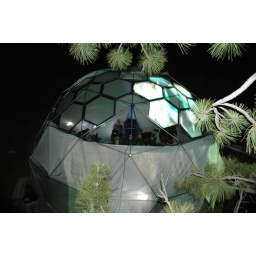
Looking down from a tree at the dome built to house projections for the AVit Retreat 2005 in Colorado.